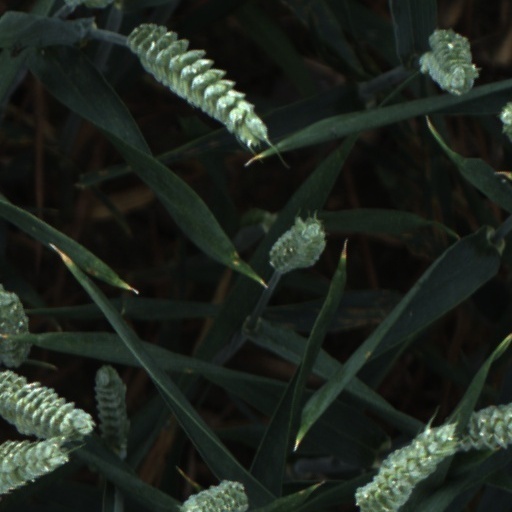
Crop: wheat